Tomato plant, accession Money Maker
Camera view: bottom (45 deg); turntable rotation: 90 degrees
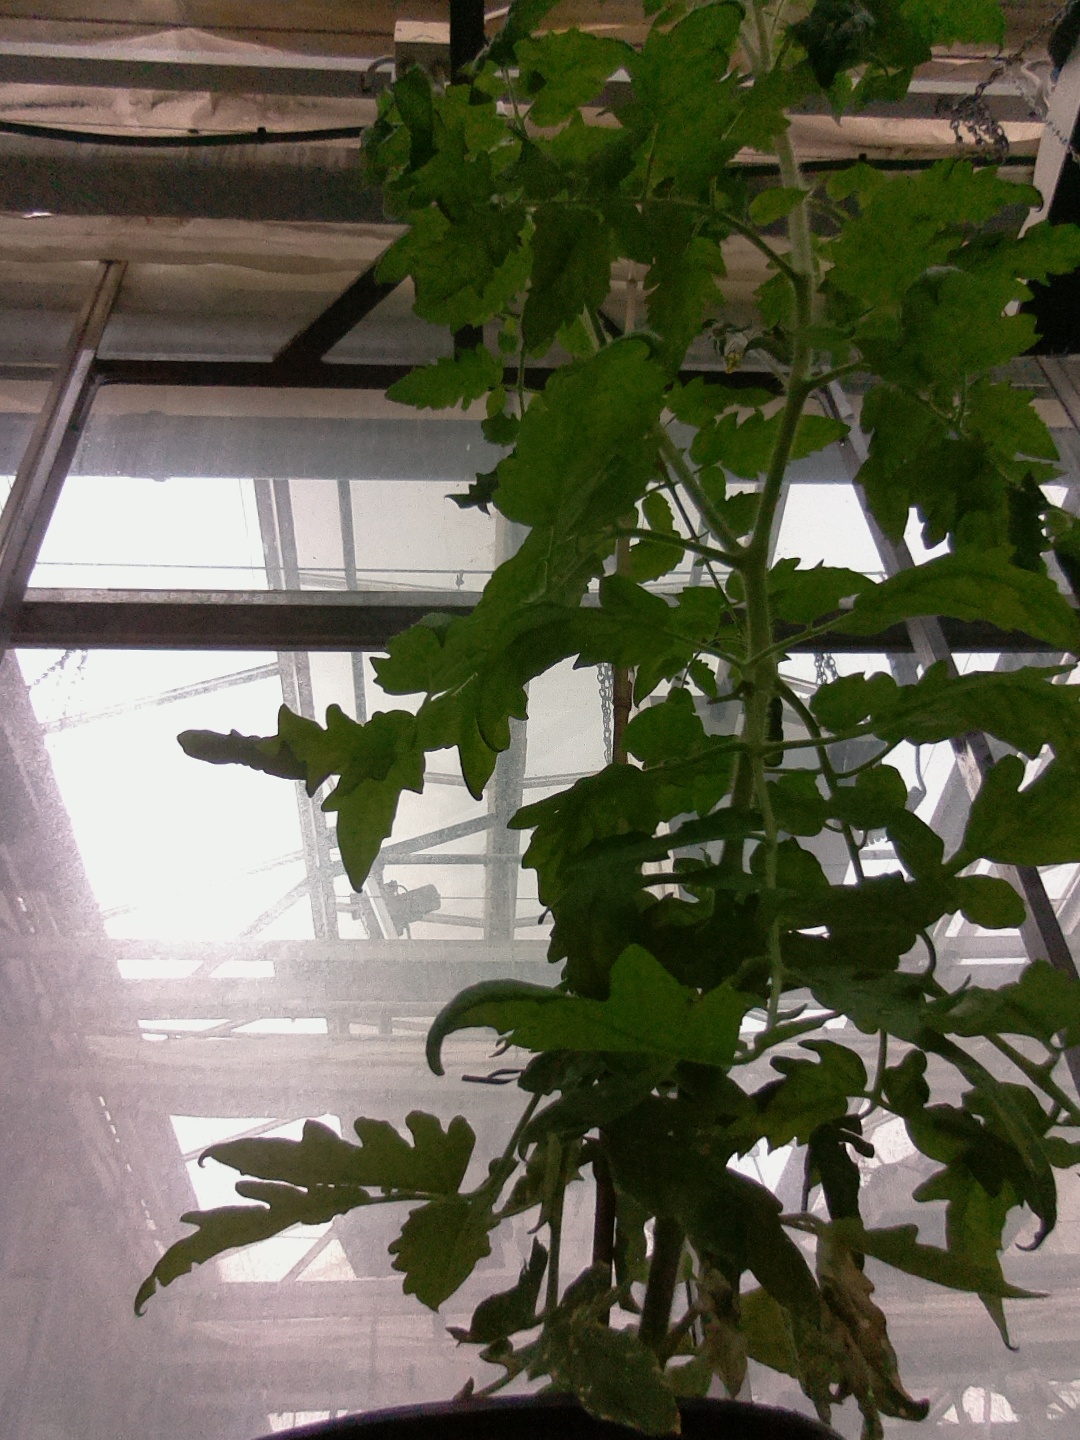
BBCH growth stage 59: 9 or more inflorescences visible